Royal Castle, Warsaw

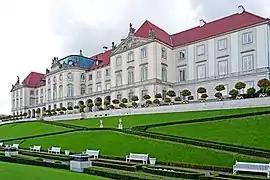
The reconstructed Upper Garden of the Royal Castle

In 1836, the voivodeships of Congress Poland were abolished and replaced by guberniyas. During that time, the Royal Castle became the residence of the Tsar's governor Ivan Paskievich. Paskievich charged Ludvik Corio – a Russian Colonel and architect – with designing new elevations and façades (the west, south, and east parts). However, the Russian authorities were not satisfied with the new designs, and Corio was told to prepare another design – one that would refer to Kubicki's solutions (and his co-workers Lelewel and Thomas). Finally, Corio rebuilt all the elevations and façades in the neoclassical style, but the Saxon Elevation was left the same. After the death of Paskievich in 1856, all the next governors resided in the Royal Castle's Chamberlain's Room. The Russian officials occupied rooms on both floors of the west and north wings of the castle. The governors were heavily guarded by the Russian army. Unfortunately, the living space that was assigned to these soldiers was the Parliamentary Hall, Library, and barracks under the castle. As a result, these were left devastated.